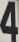
Number: 4